Steuben County, Indiana

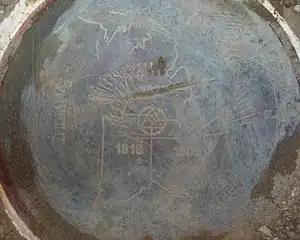
Steuben County touches the states of Michigan and Ohio.

In recent years, average temperatures in Angola have ranged from a low of in January to a high of in July, although a record low of was recorded in January 1981 and a record high of was recorded in July 1936. Average monthly precipitation ranged from in February to in August.